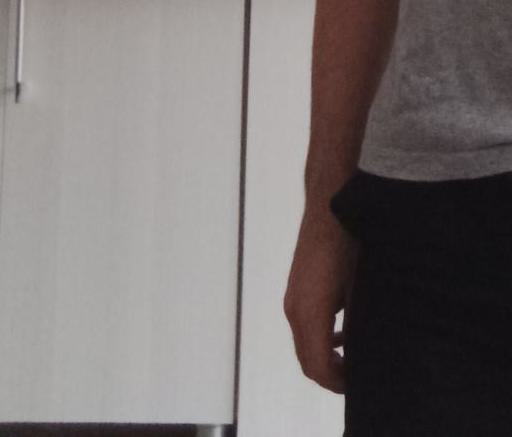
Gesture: no_gesture